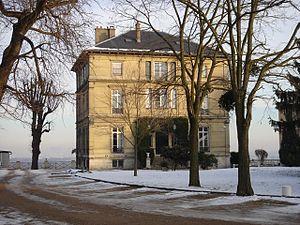
Ancienne maison de la famille Reinach à Saint-Germain-en-Laye, aujourd'hui Lycée Saint-Érembert.
La famille Reinach, originaire d'Allemagne, est une famille juive française qui a donné plusieurs personnalités éminentes dans les domaines culturel, politique et financier. À ne pas confondre avec la famille noble alsacienne de Reinach.
Fondée en octobre 1935 à Saint-Germain-en-Laye à l'initiative de pères de l'École Saint-Martin-de-France, l’école Saint-Érembert est un établissement d'enseignement catholique, placé sous la tutelle de la Congrégation de l'Oratoire de France et sous contrat d'association avec l'État.
Salomon Hermann Reinach, né le 29 août 1858 à Saint-Germain-en-Laye, dans l'actuel département des Yvelines, et mort le 4 novembre 1932 à Boulogne-Billancourt, dans l'actuel département des Hauts-de-Seine, est un archéologue français, conservateur du musée de Saint-Germain et professeur d'histoire de l'art à l'École du Louvre. C'est l'une des figures de l'intellectuel de la Belle Époque et de l'Entre-deux-guerres engagé dans la cause dreyfusarde et anticléricale.